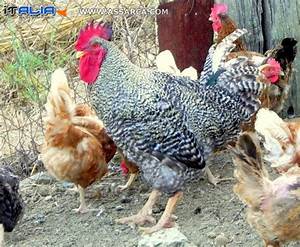
Label: chicken